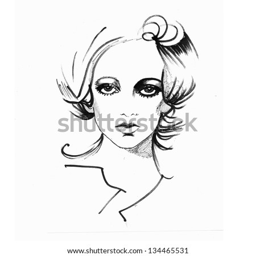
fashion illustration of a young girl isolated on white background